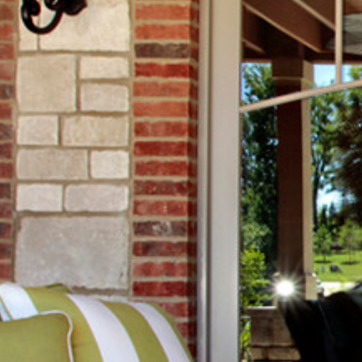
Material: brick